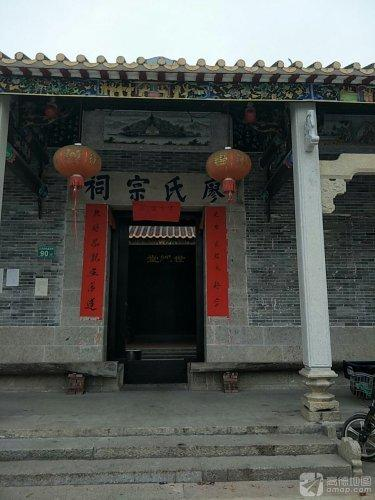
地标名称：廖氏祠堂
所在城市：广州市·白云区